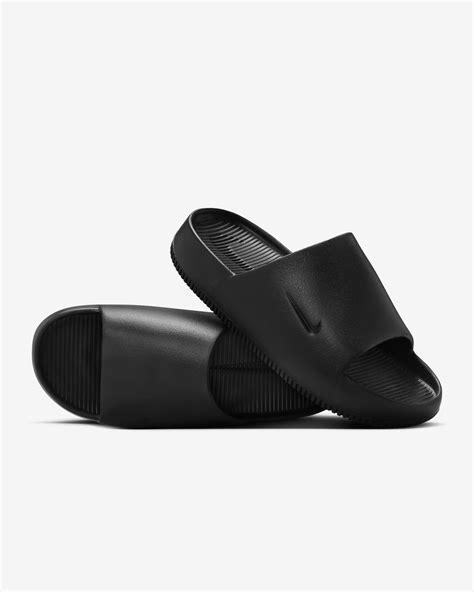
Brand: Nike
Model: Calm